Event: Nepal Earthquake
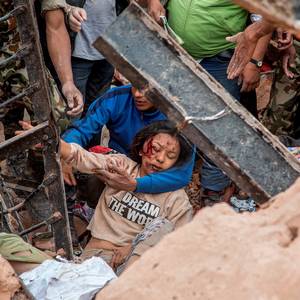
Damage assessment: damage